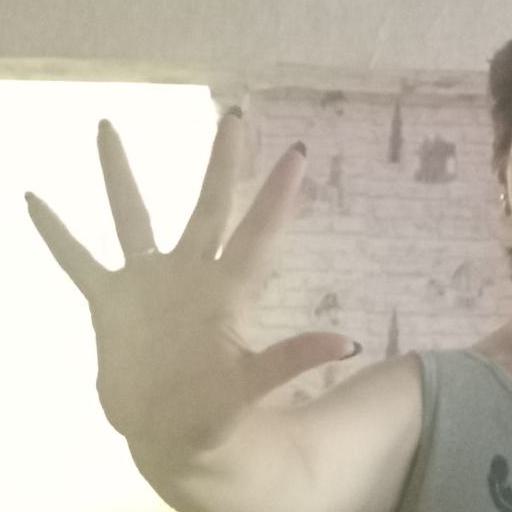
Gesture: palm